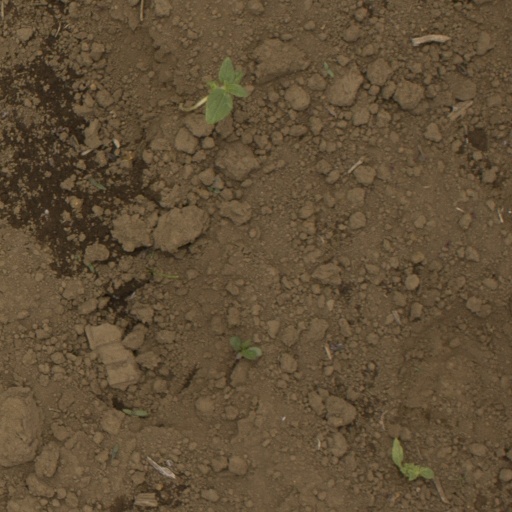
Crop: Jerusalem artichoke